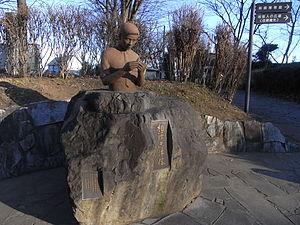
Tadahiro Aizawa, né le 21 juin 1926 et décédé le 22 mai 1989, est un marchand de nattō, premier à découvrir des artefacts de période précéramique paléolithique du Japon. Avant Aizawa, le consensus scientifique voulait que le Japon était inhabitable avant la période Jōmon. Aizawa a découvert des haches de pierre à Iwajuku en septembre 1946. Il embarrassait les archéologues professionnels car il n'était qu'un amateur qui croyait passionnément en la demeure pré-Jomon.